List of Oslo Metro lines

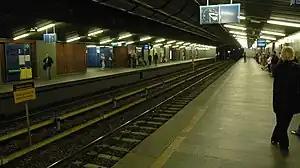
An indoor train station with two tracks running down the center. There are concrete platforms on both sides, with some people waiting.

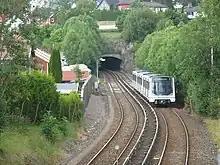
A double-track train line down the center of the image after emerging from a tunnel. The line is surrounded by houses and trees, and a white three-car train is halfway down the line on the right side.

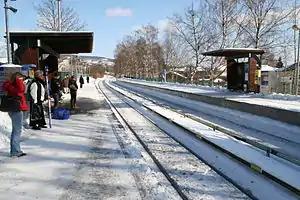
A snow-covered train station with a double track line. There are people waiting under the shelter on the left platform, while the right platform and shelter are empty.

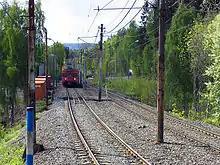
A double-track railway surrounded by trees runs down the middle of the image. On the left track is worn-looking red train. Above the tracks are overhead wires.

The following table presents the eleven lines of the Oslo Metro. They are chronologically sorted by the date of the first section of line to open. The service column indicates which of the six numbered services operates on most of the lines. Services are omitted from lines where they serve only one or two stations. The date indicates the official opening date of the line on the section noted in the fourth column. Sections with blue background indicate lines that were opened as tramways, while white background indicates the line was converted to or built as metro standard. The length column indicates the total length of the line at the time of opening or upgrade, and the extension column indicates the length of the extension. The station column indicates the number of stations on the line after the opening of each extension or upgrade. Unless specified otherwise, the lines are metro standard.